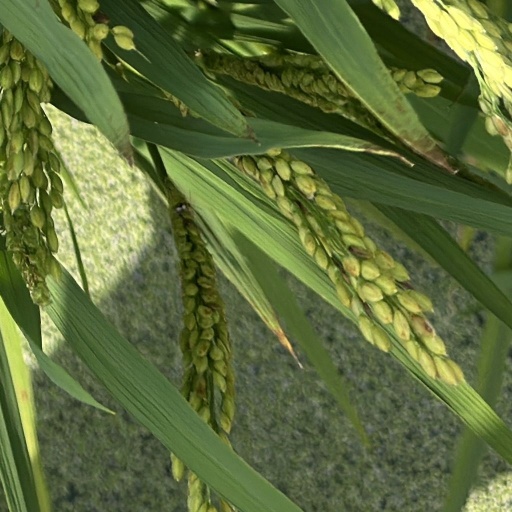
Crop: rice